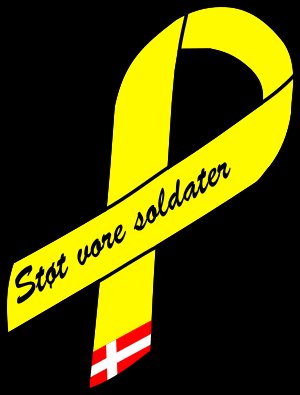
Gule sløjfe
En dansk gul sløjfe-sticker.
Den gule sløjfe er et af de tidligste etablerede farvesløjfer som benyttes til at skabe opmærksomhed omkring et emne.